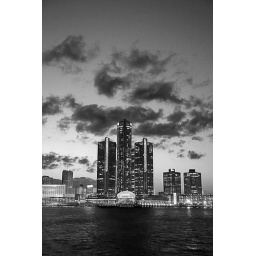
Detroit sky line in black and white